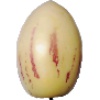
Label: Pepino 1